Ulysses (novel)

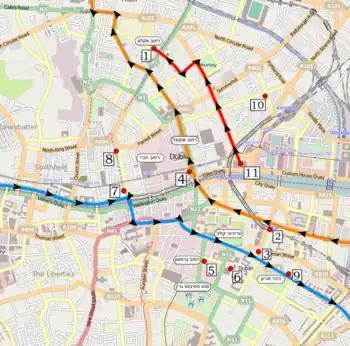
"Ulysses" Dublin map

The action of the novel moves from one side of Dublin Bay to the other, opening in Sandycove to the south of the city and closing on Howth Head to the north. The plot of the first three chapters, along with chapter 12, "Nausicaa", takes place on the shores of Dublin Bay, off the map.